John Ensign scandal

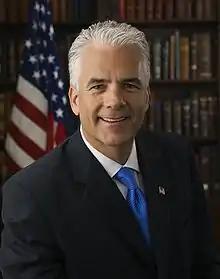
Senator John Ensign (R-NV)

The John Ensign scandal related to revelations in 2009 of an extramarital affair between United States Senator John Ensign from Nevada and campaign aide Cynthia Hampton from 2007 to 2008 and actions taken by Ensign to keep the affair secret. He was investigated for potential violations of federal rules about conflict of interest after he arranged for Doug Hampton, Cynthia's husband and formerly a top staffer in his Washington, D.C. office, to gain a private lobbying job and apparently used his federal position to benefit Hampton's clients.